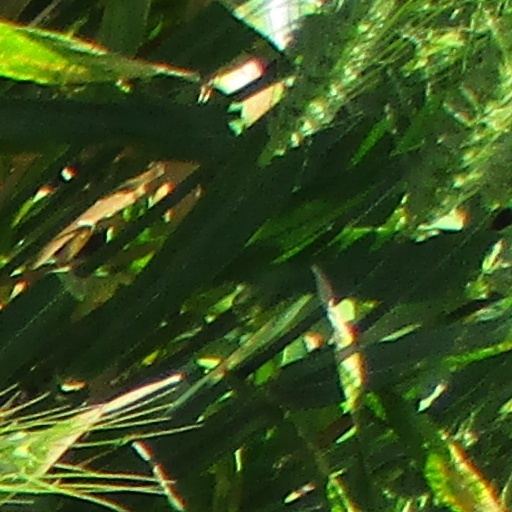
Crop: wheat